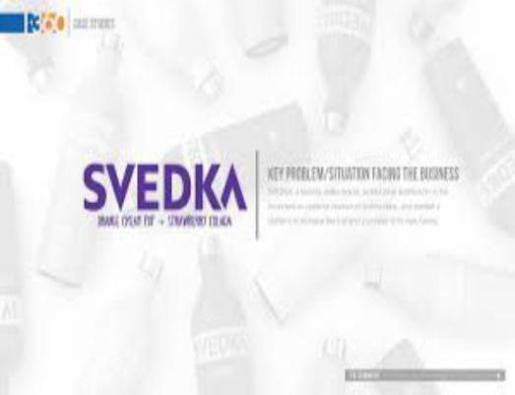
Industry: Food